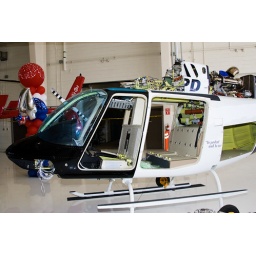
LAPD Jet Ranger in the new black and white paint scheme @ Van Nuys Open House